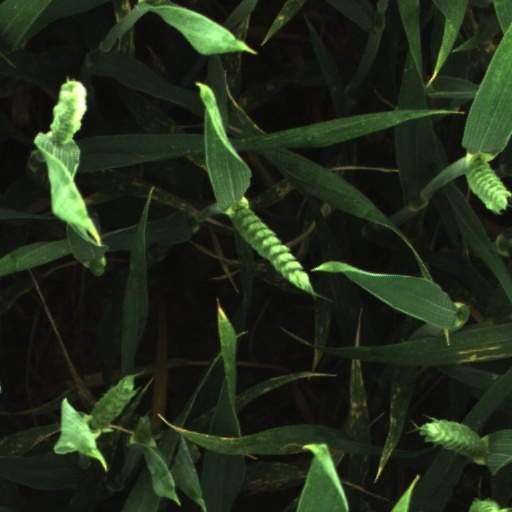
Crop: wheat